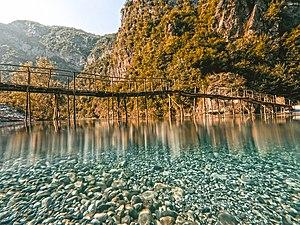
Prokletije, ou Prokletija, ou Bjeshkët e Nemuna en albanais, également connue sous le nom Alpes albanaises, est une chaîne de montagnes dans le Nord de l’Albanie, l’Est du Monténégro, l'Ouest du Kosovo et le Sud de la Serbie